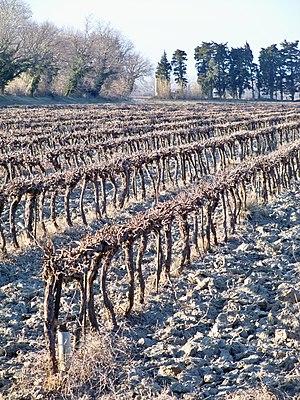
Domaine de l'Isle Saint Pierre, Mas de Thibert, commune d'Arles (13)
La viticulture en Camargue, connue dès le XVᵉ siècle autour d'Aigues-Mortes, s'est fortement développée entre la fin du XIXᵉ et la première moitié du XXᵉ siècle. Elle eut même la réputation d'être une productrice industrielle de vin. Son essor fut consécutif à l'apparition du phylloxera, dont les terres camarguaises furent exemptées tant grâce à leurs sables où l'insecte ne peut survivre qu'à leur irrigation qui le noie. Ce type de viticulture de substitution recula devant la riziculture et laissa place à des vignobles plus adaptés en particulier en Petite Camargue. Nombre de producteurs se sont orientés vers la mise en marché de vins issus de la viticulture biologique